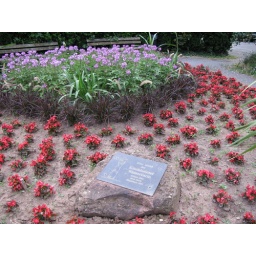
The Kirchheim water tower was built in 1902 and torn down in 1973.